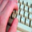
Label: keyboard